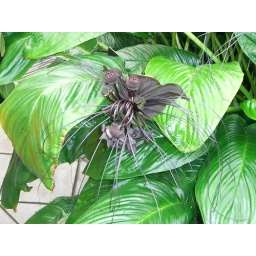
A dangerous looking flower seen at the exhibition of flowers in Golden Gate Park